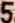
Number: 5